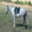
Label: horse